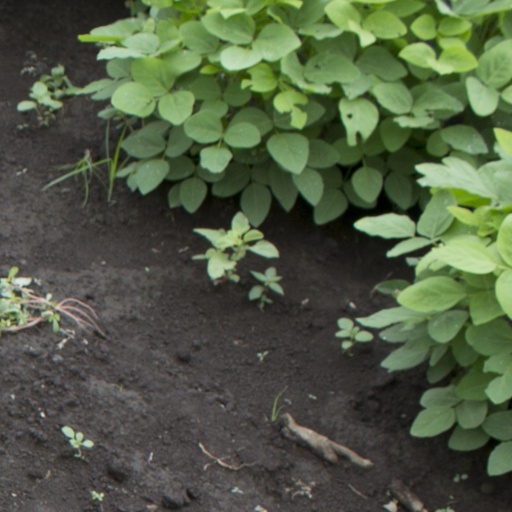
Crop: soybean